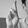
ASL letter: R